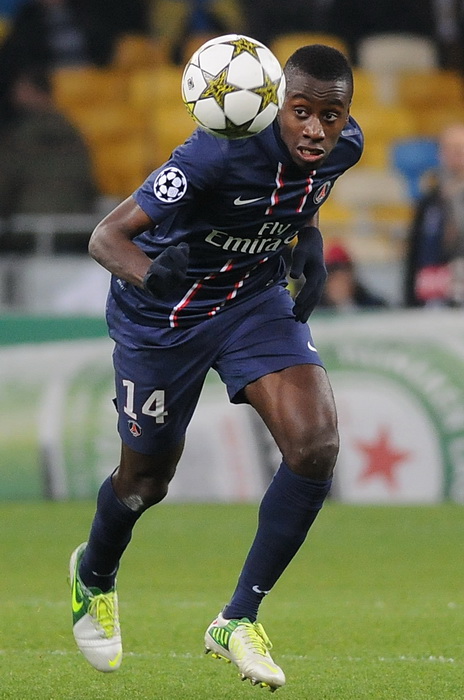
แบลซ มาตุยดี

| name = แบลซ มาตุยดี
| image = Matuidi PSG.jpg
| image_size = 200
| caption = มาตุยดีกับสโมสรฟุตบอลปารีแซ็ง-แฌร์แม็ง|ปารีแซ็ง-แฌร์แม็งใน ค.ศ. 2012
| fullname = แบลซ มาตุยดี
| birth_place = ตูลูซ ฝรั่งเศส
| height = 1.75 เมตร
| position = กองกลาง
| currentclub = -
| clubnumber = 8
| youthyears1 = 1993–1998
| youthclubs1 = อูว์แอ็ส ฟงต์แน-ซู-บัว
| youthyears2 = 1998–2001
| youthclubs2 = เซโอ แว็งแซนัว
| youthyears3 = 2000–2003
| youthclubs3 = อีแอนแอ็ฟ แกลร์ฟงแตน
| youthyears4 = 2001–2004
| youthclubs4 = US Créteil-Lusitanos|เครเตย
| youthyears5 = 2004–2005
| youthclubs5 = Troyes AC|ทรัว
| years1 = 2004–2007
| clubs1 = Troyes AC|ทรัว
| caps1 = 67
| goals1 = 4
| years2 = 2007–2011
| clubs2 = อาแอ็ส แซ็งเตเตียน|แซ็งเตเตียน
| caps2 = 132
| goals2 = 3
| years3 = 2011–2017
| clubs3 = สโมสรฟุตบอลปารีแซ็ง-แฌร์แม็ง|ปารีแซ็ง-แฌร์แม็ง
| caps3 = 203
| goals3 = 23
| years4 = 2017–2020
| clubs4 = สโมสรฟุตบอลยูเวนตุส|ยูเวนตุส
| caps4 = 98
| goals4 = 6
|years5=2020-2022|clubs5=สโมสรฟุตบอลอินเตอร์ไมแอมี|อินเตอร์ไมแอมี|caps5=31|goals5=11
| nationalyears1 = 2006–2007
| nationalteam1 = ฝรั่งเศส อายุไม่เกิน 19 ปี
| nationalcaps1 = 9
| nationalgoals1 = 0
| nationalyears2 = 2006–2009
| nationalteam2 = ฝรั่งเศส อายุไม่เกิน 21 ปี
| nationalcaps2 = 25
| nationalgoals2 = 0
| nationalyears3 = 2010–2019
| nationalteam3 = ฟุตบอลทีมชาติฝรั่งเศส|ฝรั่งเศส
| nationalcaps3 = 84
| nationalgoals3 = 9
Medal|Country|
แบลซ มาตุยดี  (; เกิดวันที่ 9 เมษายน ค.ศ. 1987) เป็นนักฟุตบอล​ชาวฝรั่งเศส​เชื้อสายประเทศแองโกลา|แองโกลา​-สาธารณรัฐประชาธิปไตยคองโก|คองโก​ ปัจจุบันเล่นในตำแหน่งกองกลางให้กับสโมสรฟุตบอลอินเตอร์ไมแอมีในเมเจอร์ลีกซอกเกอร์และฟุตบอลทีมชาติฝรั่งเศส|ทีมชาติฝรั่งเศส
มาตุยดีเริ่มต้นเล่นฟุตบอลสมัครเล่นให้กับสโมสรในแคว้นอีล-เดอ-ฟร็องส์ ได้แก่ อูว์แอ็ส ฟงต์แน-ซู-บัว และเซโอ แว็งแซนัว ต่อมาใน ค.ศ. 1999 เขาได้เข้าร่วมทีมเยาวชนของสโมสรแกลร์ฟงแตน ก่อนที่จะย้ายไปเล่นให้กับสโมสรกึ่งอาชีพอย่างเครเตยซึ่งเขาได้เล่นให้ทีมเยาวชนของสโมสรนั้นอยู่สามปี ต่อมาใน ค.ศ. 2004 เขาเซ็นสัญญาอาชีพครั้งแรกกับสโมสรทรัว และได้ลงเล่นฟุตบอลอาชีพครั้งแรกในฤดูกาล 2004–05 หลังจากสามฤดูกาลกับทรัวส์ มาตุยดีก็ได้ย้ายไปเล่นให้กับอาแอ็ส แซ็งเตเตียน|แซ็งเตเตียน ทำให้เขาได้ลงเล่นในการแข่งขันระดับทวีปครั้งแรกในฤดูกาล 2008–09 ในรายการยูฟ่ายูโรปาลีก|ยูฟ่าคัพ ต่อมาในฤดูกาล 2009–10 เขากลายเป็นกัปตัน (ฟุตบอล)|กัปตันทีมภายใต้การคุมทีมของผู้จัดการอย่างอาแล็ง แปแร็ง และในเดือนกรกฎาคม ค.ศ. 2011 มาตุยดีได้ย้ายไปสโมสรฟุตบอลปารีแซ็ง-แฌร์แม็ง|ปารีแซ็ง-แฌร์แม็ง ด้วยสัญญาสามปี
มาตุยดีเคยเล่นให้กับทีมชาติฝรั่งเศสชุดเยาวชน รุ่นอายุไม่เกิน 19 และ 21 ปี ต่อมาในเดือนสิงหาคม ค.ศ. 2010 เขามีชื่อติดทีมชาติชุดใหญ่ครั้งแรกภายใต้การคุมทีมของโลร็อง บล็อง เขาได้ลงเล่นให้กับทีมชาติชุดใหญ่ครั้งแรกในเดือนกันยายน ค.ศ. 2010 ในการแข่งขันฟุตบอลชิงแชมป์แห่งชาติยุโรป 2012 รอบคัดเลือก นัดที่พบกับฟุตบอลทีมชาติบอสเนียและเฮอร์เซโกวีนา|บอสเนียและเฮอร์เซโกวีนา มาตุยดีได้ลงเล่นให้กับทีมชาติในการแข่งขันฟุตบอลชิงแชมป์แห่งชาติยุโรปสองครั้ง และฟุตบอลโลกอีกสองครั้ง โดยเขาพาทีมชาติฝรั่งเศสคว้าอันดับที่สองในฟุตบอลชิงแชมป์แห่งชาติยุโรป 2016 และคว้ารางวัลชนะเลิศในฟุตบอลโลก 2018
== สถิติอาชีพ ==
=== ทีมชาติ ===
ไฟล์:France midfielder Blaise Matuidi and England midfielder Dele Alli (23125466531).jpg|thumb|right|มาตุยดี "(เสื้อน้ำเงิน)" กับเดเล อัลลี|อัลลี "(เสื้อขาว)" ของฟุตบอลทีมชาติอังกฤษ|ทีมชาติอังกฤษ ใน ค.ศ. 2015
==== ประตูในนามทีมชาติ ====
| class="wikitable sortable plainrowheaders"
|-
!scope=col|ลำดับ
!scope=col|วันที่
!scope=col|สนาม
!scope=col|นัดที่
!scope=col|คู่แข่ง
!scope=col|ประตู
!scope=col|ผล
!scope=col|รายการแข่งขัน
|-
!scope=row|1
|5 มีนาคม 2014||สตาดเดอฟร็องส์, แซ็ง-เดอนี, ฝรั่งเศส||align=center | 20||||align=center | 2–0||align=center | 2–0||rowspan=3| กระชับมิตร
|-
!scope=row|2
|rowspan=2|8 มิถุนายน 2014||rowspan=2|สนามกีฬาปีแยร์ โมรัว, วีลเนิฟว์-ดัสก์, ฝรั่งเศส||rowspan=2 align=center | 23||rowspan=2|||align=center | 2–0||rowspan=2 align=center | 8–0
|-
!scope=row|3
|align=center | 6–0
|-
!scope=row|4
|20 มิถุนายน 2014||อาเรนาฟงชีนอวา, ซัลวาดอร์, บราซิล||align=center | 25||||align=center | 2–0||align=center | 5–2|| ฟุตบอลโลก 2014
|-
!scope=row|5
|rowspan=2|7 กันยายน 2015||rowspan=2|นูโวสตาดเดอบอร์โด, บอร์โด, ฝรั่งเศส||rowspan=2 align=center | 37||rowspan=2|||align=center | 1–0||rowspan=2 align=center | 2–1||rowspan=4|กระชับมิตร
|-
!scope=row|6
|align=center | 2–0
|-
!scope=row|7
|25 มีนาคม 2016||อัมสเตอร์ดัมอาเรนา, อัมสเตอร์ดัม-เซยโดสต์, เนเธอร์แลนด์||align=center | 42||||align=center | 3–2||align=center | 3–2
|-
!scope=row|8
|30 พฤษภาคม 2016||สตาดเดอลาโบฌัวร์, น็องต์, ฝรั่งเศส||align=center | 43||||align=center | 1–0||align=center | 3–2
|-
!scope=row|9
|7 ตุลาคม 2017||Vasil Levski National Stadium, โซเฟีย, บัลแกเรีย||align=center | 59||||align=center | 1–0||align=center | 1–0|| ฟุตบอลโลก 2018 รอบคัดเลือก โซนยุโรป – กลุ่ม เอ|ฟุตบอลโลก 2018 รอบคัดเลือก
|
== เกียรติประวัติ ==
ไฟล์:Paris Saint-Germain, vainqueur Coupe de la Ligue 2014.JPG|thumb|มาตุยดี (กลาง) ชนะเลิศกุปเดอลาลีก ใน ค.ศ. 2014
ปารีแซ็ง-แฌร์แม็ง
* ลีกเอิง: 2012–13, 2013–14, ลีกเอิง ฤดูกาล 2014–15|2014–15, ลีกเอิง ฤดูกาล 2015–16|2015–16
* กุปเดอฟร็องส์: 2014–15, 2015–16, 2016–17
* กุปเดอลาลีก: 2013–14, 2014–15, 2015–16, 2016–17
* ทรอเฟเดช็องปียง: 2013, 2014, 2015, 2016, 2017
ยุเวนตุส
* เซเรียอา: เซเรียอา ฤดูกาล 2017–18|2017–18, เซเรียอา ฤดูกาล 2018–19|2018–19
* โกปปาอีตาเลีย: โกปปาอีตาเลีย ฤดูกาล 2017–18|2017–18
* ซูแปร์โกปปาอีตาเลียนา: ซูแปร์โกปปาอีตาเลียนา ฤดูกาล 2018|2018
ฝรั่งเศส
* ฟุตบอลโลก: ฟุตบอลโลก 2018|2018
รางวัลส่วนตัว
* ทีมแห่งปีของลีกเอิง: 2012–13, 2015–16
* ผู้เล่นชาวฝรั่งเศสแห่งปี: 2015
* Globe Soccer Awards Player Career Award: 2018
เครื่องราชอิสริยาภรณ์
* เครื่องอิสริยาภรณ์เลฌียงดอเนอร์: 2018
== อ้างอิง ==
== แหล่งข้อมูลอื่น ==
หมวดหมู่:นักฟุตบอลชาวฝรั่งเศส
หมวดหมู่:ชาวฝรั่งเศสเชื้อสายสาธารณรัฐประชาธิปไตยคองโก
หมวดหมู่:นักฟุตบอลทีมชาติฝรั่งเศส
หมวดหมู่:กองกลางฟุตบอล
หมวดหมู่:ผู้เล่นอาแอ็ส แซ็งเตเตียน
หมวดหมู่:ผู้เล่นสโมสรฟุตบอลปารีแซ็ง-แฌร์แม็ง
หมวดหมู่:ผู้เล่นสโมสรฟุตบอลยูเวนตุส
หมวดหมู่:ผู้เล่นสโมสรฟุตบอลอินเตอร์ไมแอมี
หมวดหมู่:ผู้เล่นในลีกเอิง
หมวดหมู่:ผู้เล่นในเซเรียอา
หมวดหมู่:ผู้เล่นในเมเจอร์ลีกซอกเกอร์
หมวดหมู่:ผู้เล่นในฟุตบอลชิงแชมป์แห่งชาติยุโรป 2012
หมวดหมู่:ผู้เล่นในฟุตบอลโลก 2014
หมวดหมู่:ผู้เล่นในฟุตบอลชิงแชมป์แห่งชาติยุโรป 2016
หมวดหมู่:ผู้เล่นในฟุตบอลโลก 2018
หมวดหมู่:ผู้ได้รับเครื่องอิสริยาภรณ์เลฌียงดอเนอร์
หมวดหมู่:นักกีฬาจากตูลูซ